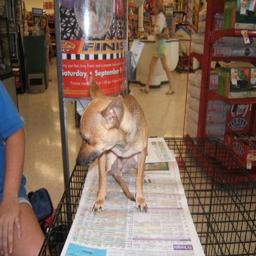
Animal: dogs